Western imperialism in Asia

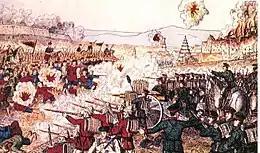
British and Japanese forces engage Boxers in battle, 1900

The 16th century brought many Jesuit missionaries to China, such as Matteo Ricci, who established missions where Western science was introduced, and where Europeans gathered knowledge of Chinese society, history, culture, and science. During the 18th century, merchants from Western Europe came to China in increasing numbers. However, merchants were confined to Guangzhou and the Portuguese colony of Macau, as they had been since the 16th century. European traders were increasingly irritated by what they saw as the relatively high customs duties they had to pay and by the attempts to curb the growing import trade in opium. By 1800, its importation was forbidden by the imperial government. However, the opium trade continued to boom.